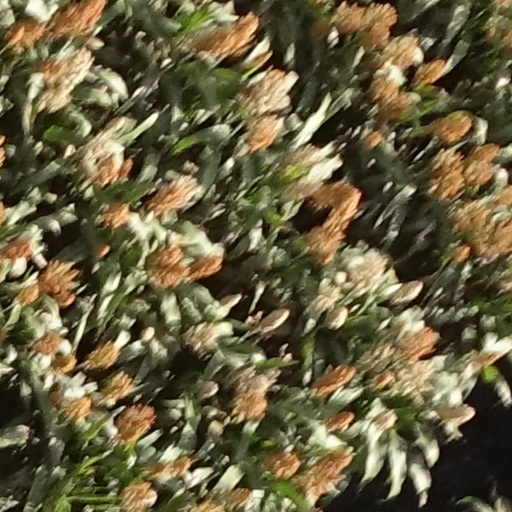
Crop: sorghum